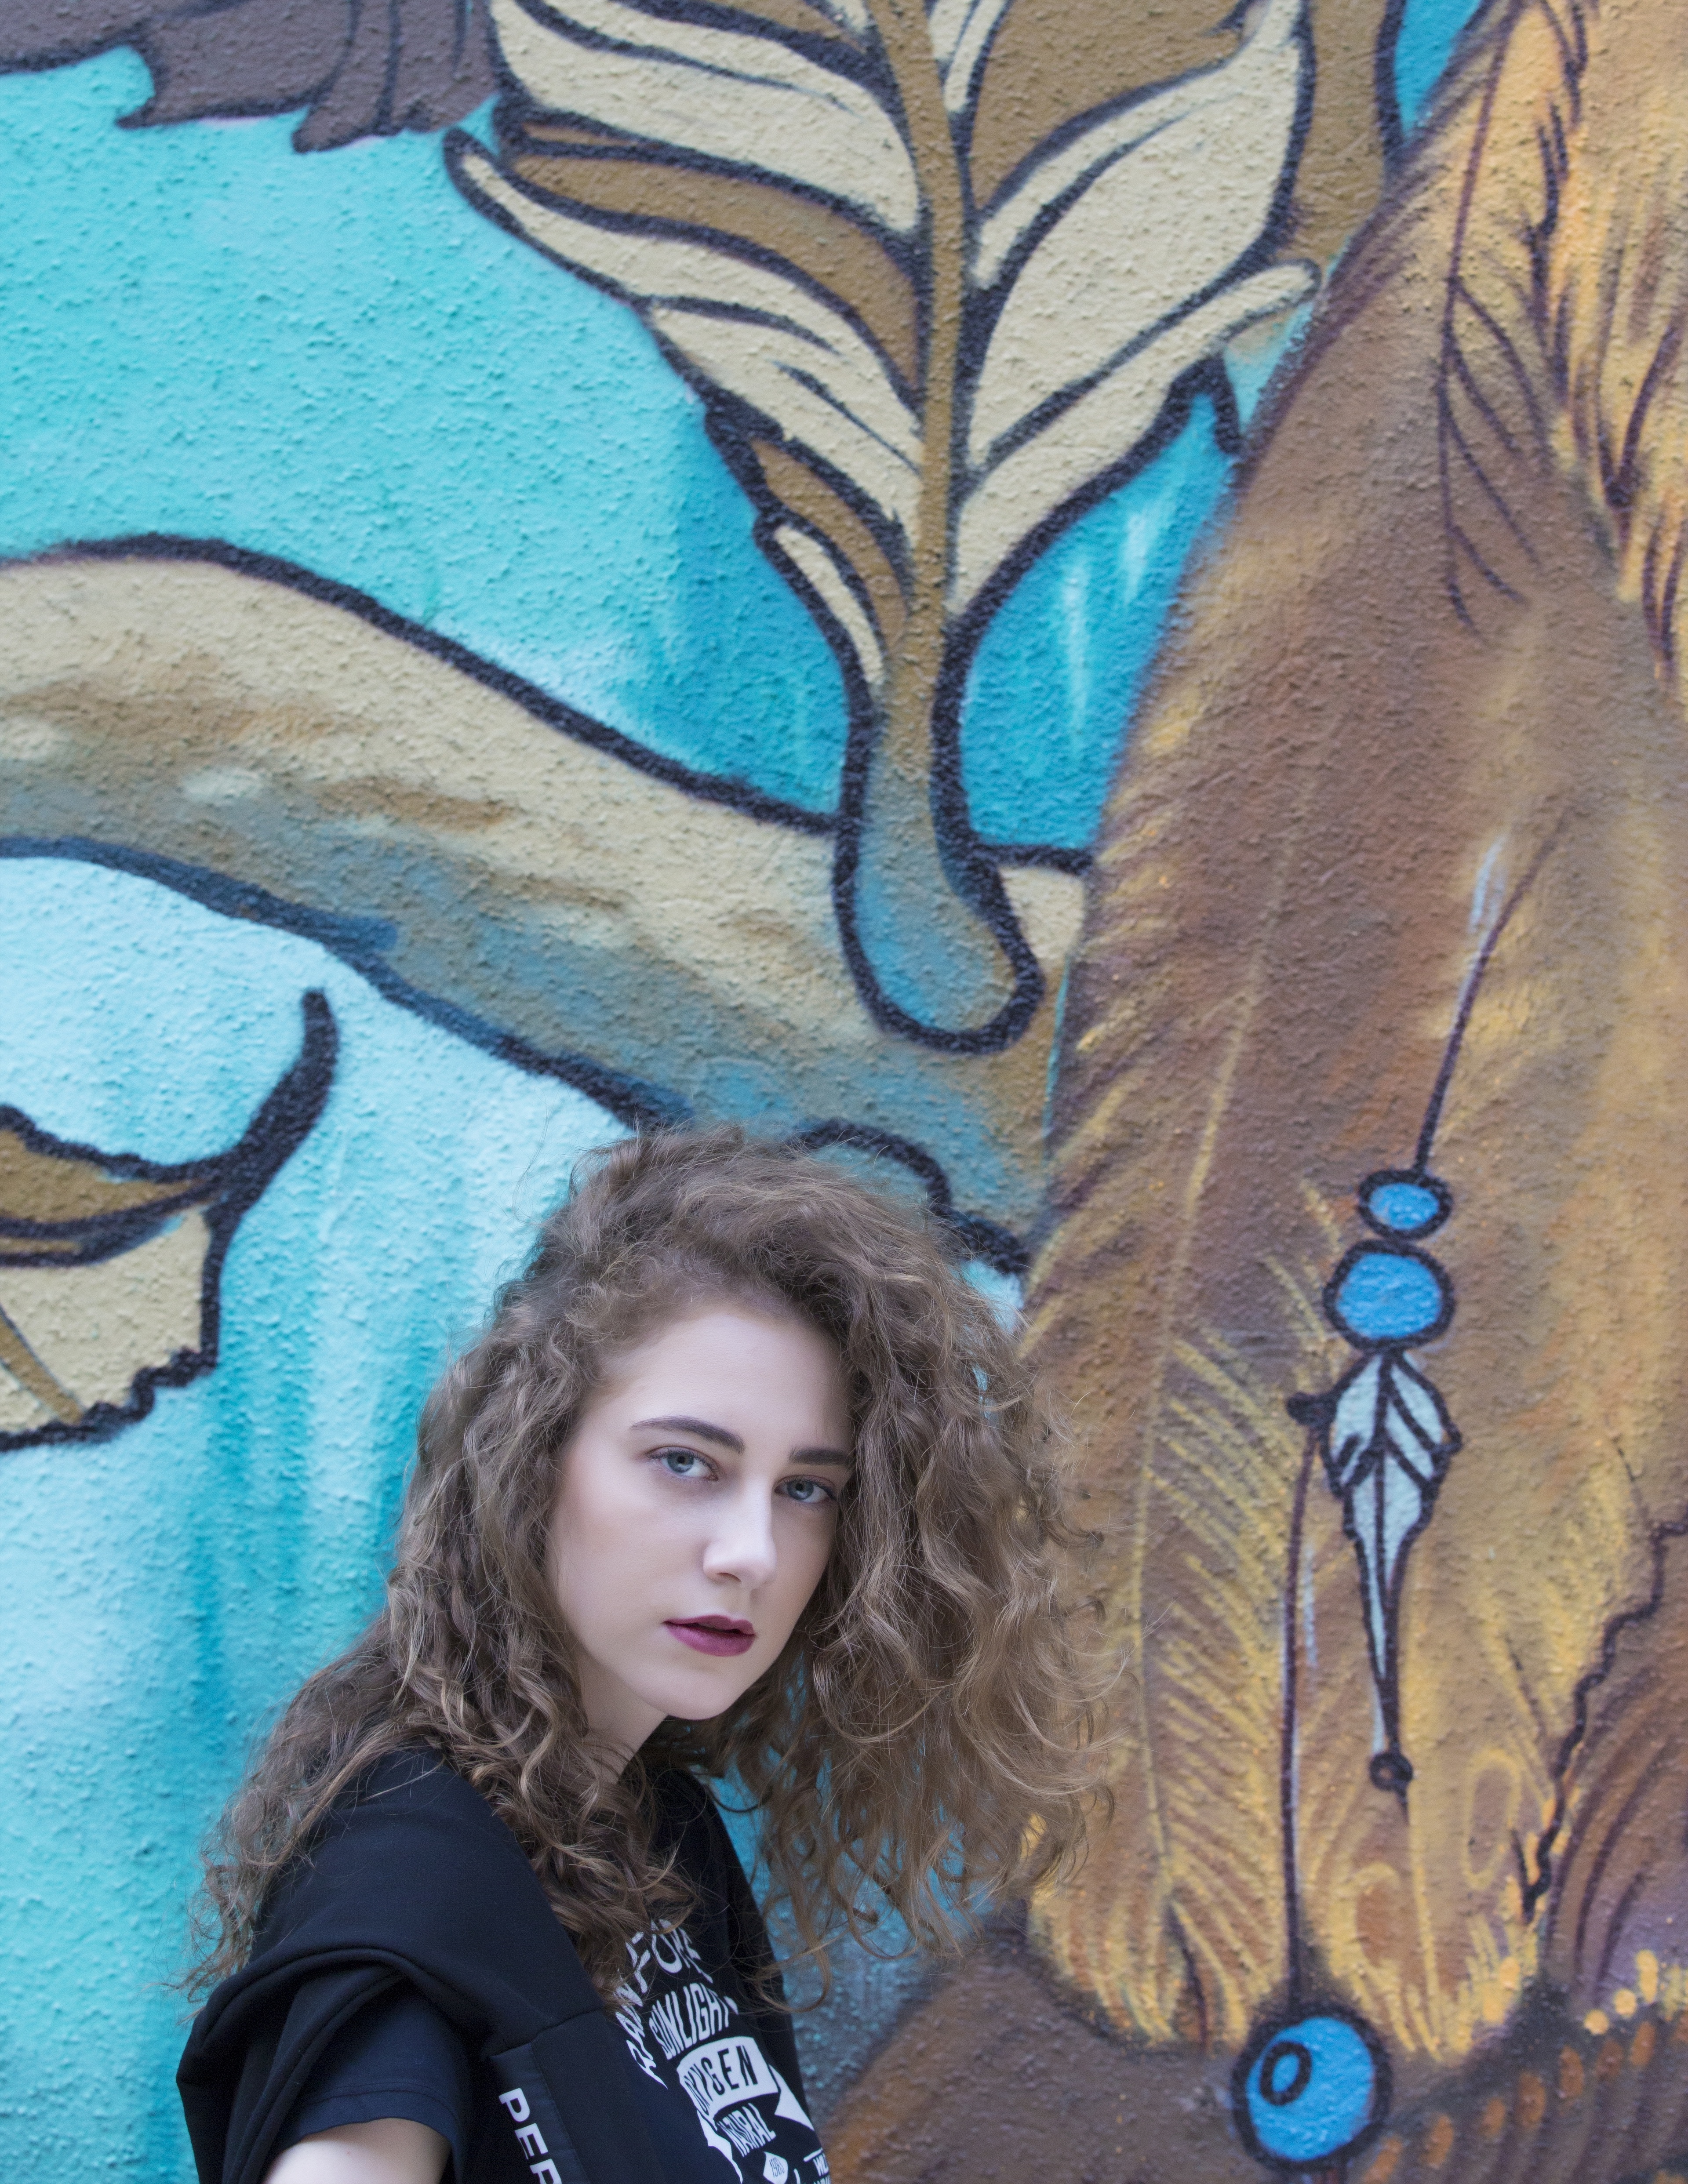
girl, woman, hair, portrait, model, colourful, color, fashion, blue, colorful, makeup, make up, colour, face, art, bright, mural, sexy, style, glamour, vogue, mythology